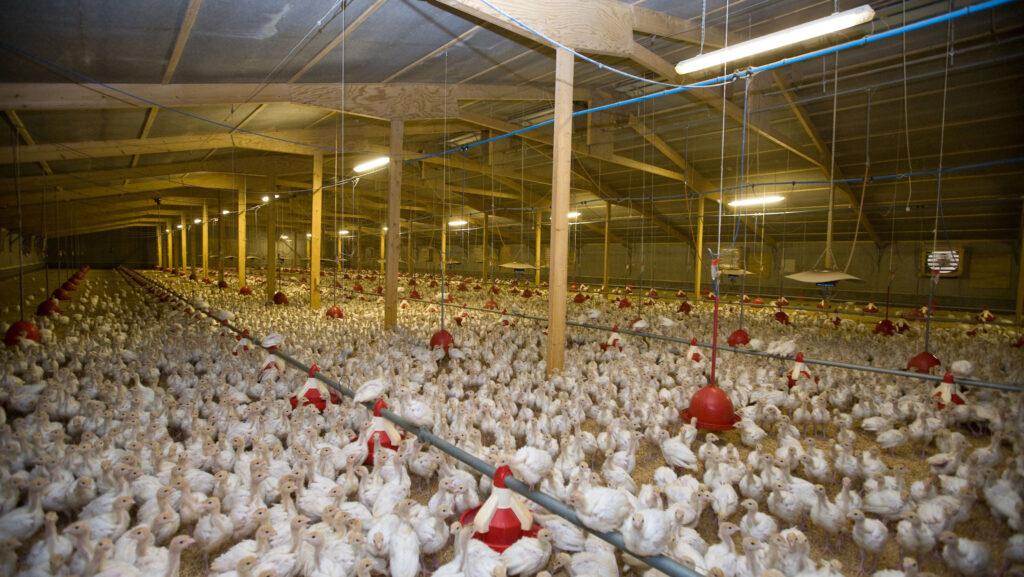
Ndani ya banda kubwa wamejaa kuku tele wa kisasa, wanaendelea kula chakula na maji yaliyochanganywa na madini ili kuwawezesha kukua na kupata muonekano wa ukubwa unaohitajika sokoni.